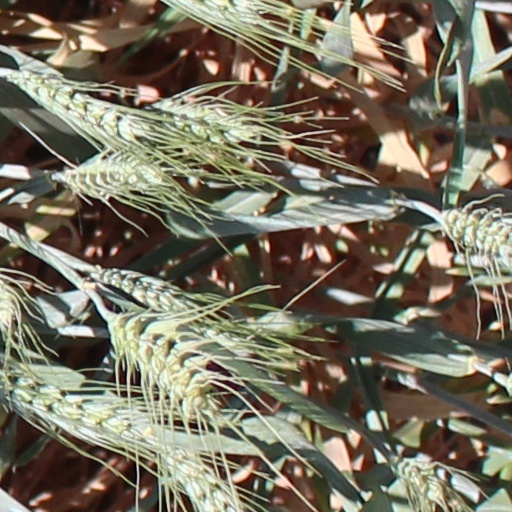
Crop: wheat